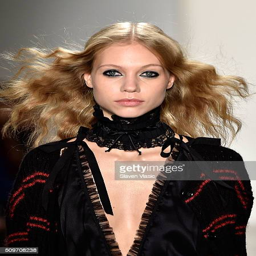
a model walks the runway at fashion show during fall made fashion week